Chongqing

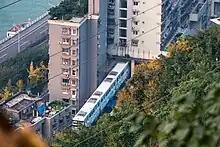
A train of Chongqing Rail Transit Line 2 coming through a residential building at Liziba station

Since its elevation to national-level municipality in 1997, the city has dramatically expanded its infrastructure. With the construction of railways and expressways to the east and southeast, Chongqing is a major transportation hub in southwestern China.